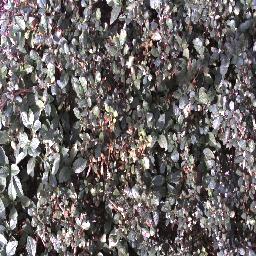
Label: negative